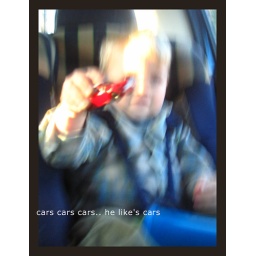
red car in blue car